Amandus Polanus

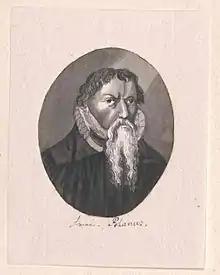

Amandus Polanus von Polansdorf (16 December 1561, Opava, Silesia – 17 July 1610, Basel, Switzerland) was a German theologian of early Reformed orthodoxy. After his education in Opava, Wrocław, Tübingen, Basel, and Geneva (1577–1584), he served as a tutor to the family of Zierotin in Heidelberg and Basel (1584–1590), and later taught at the Bohemian Brethren school in Ivančice. Between 1591 and 1595 he again tutored for the Zierotins, traveling from Moravia to Strasbourg and Basel. Polanus spent the last part of his life in Basel, where he became professor of Old Testament in April 1596, and later that year married the daughter of the professor of ancient languages, Johann Jakob Grynaeus (1540–1617). Polanus also served as a dean of the theological faculty between 1598 and 1600, and again later between 1601 and 1609, and he was rector of Basel University in 1600 and 1609.